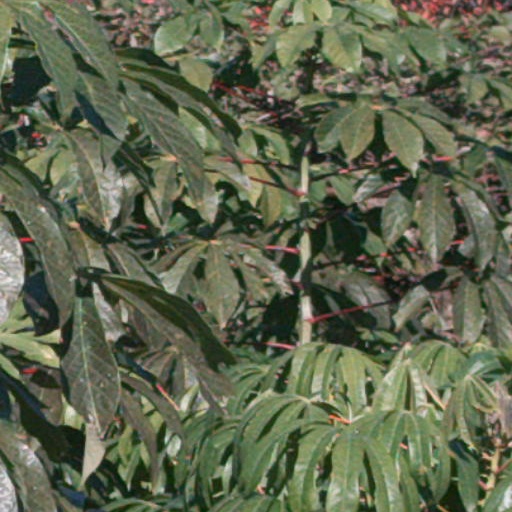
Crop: cassava